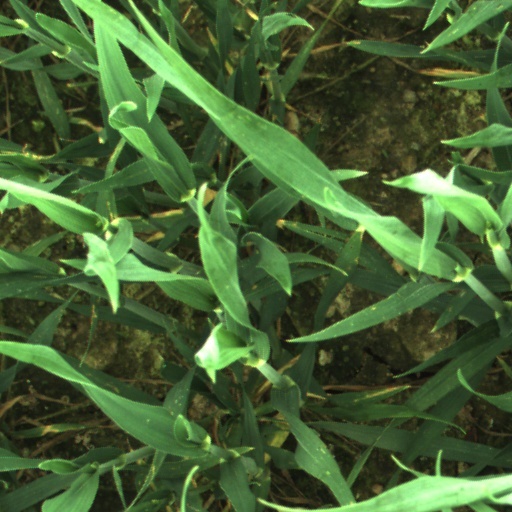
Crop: wheat